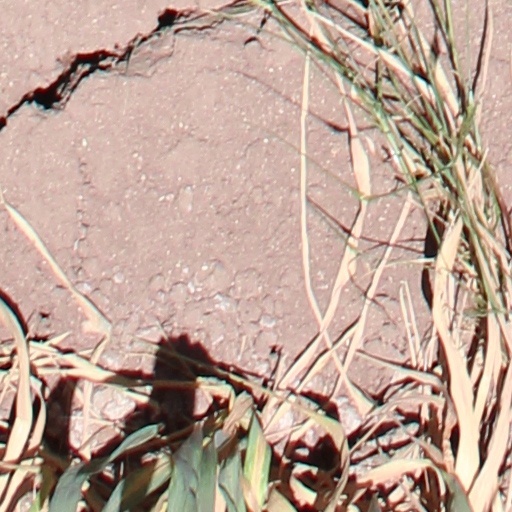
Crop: wheat